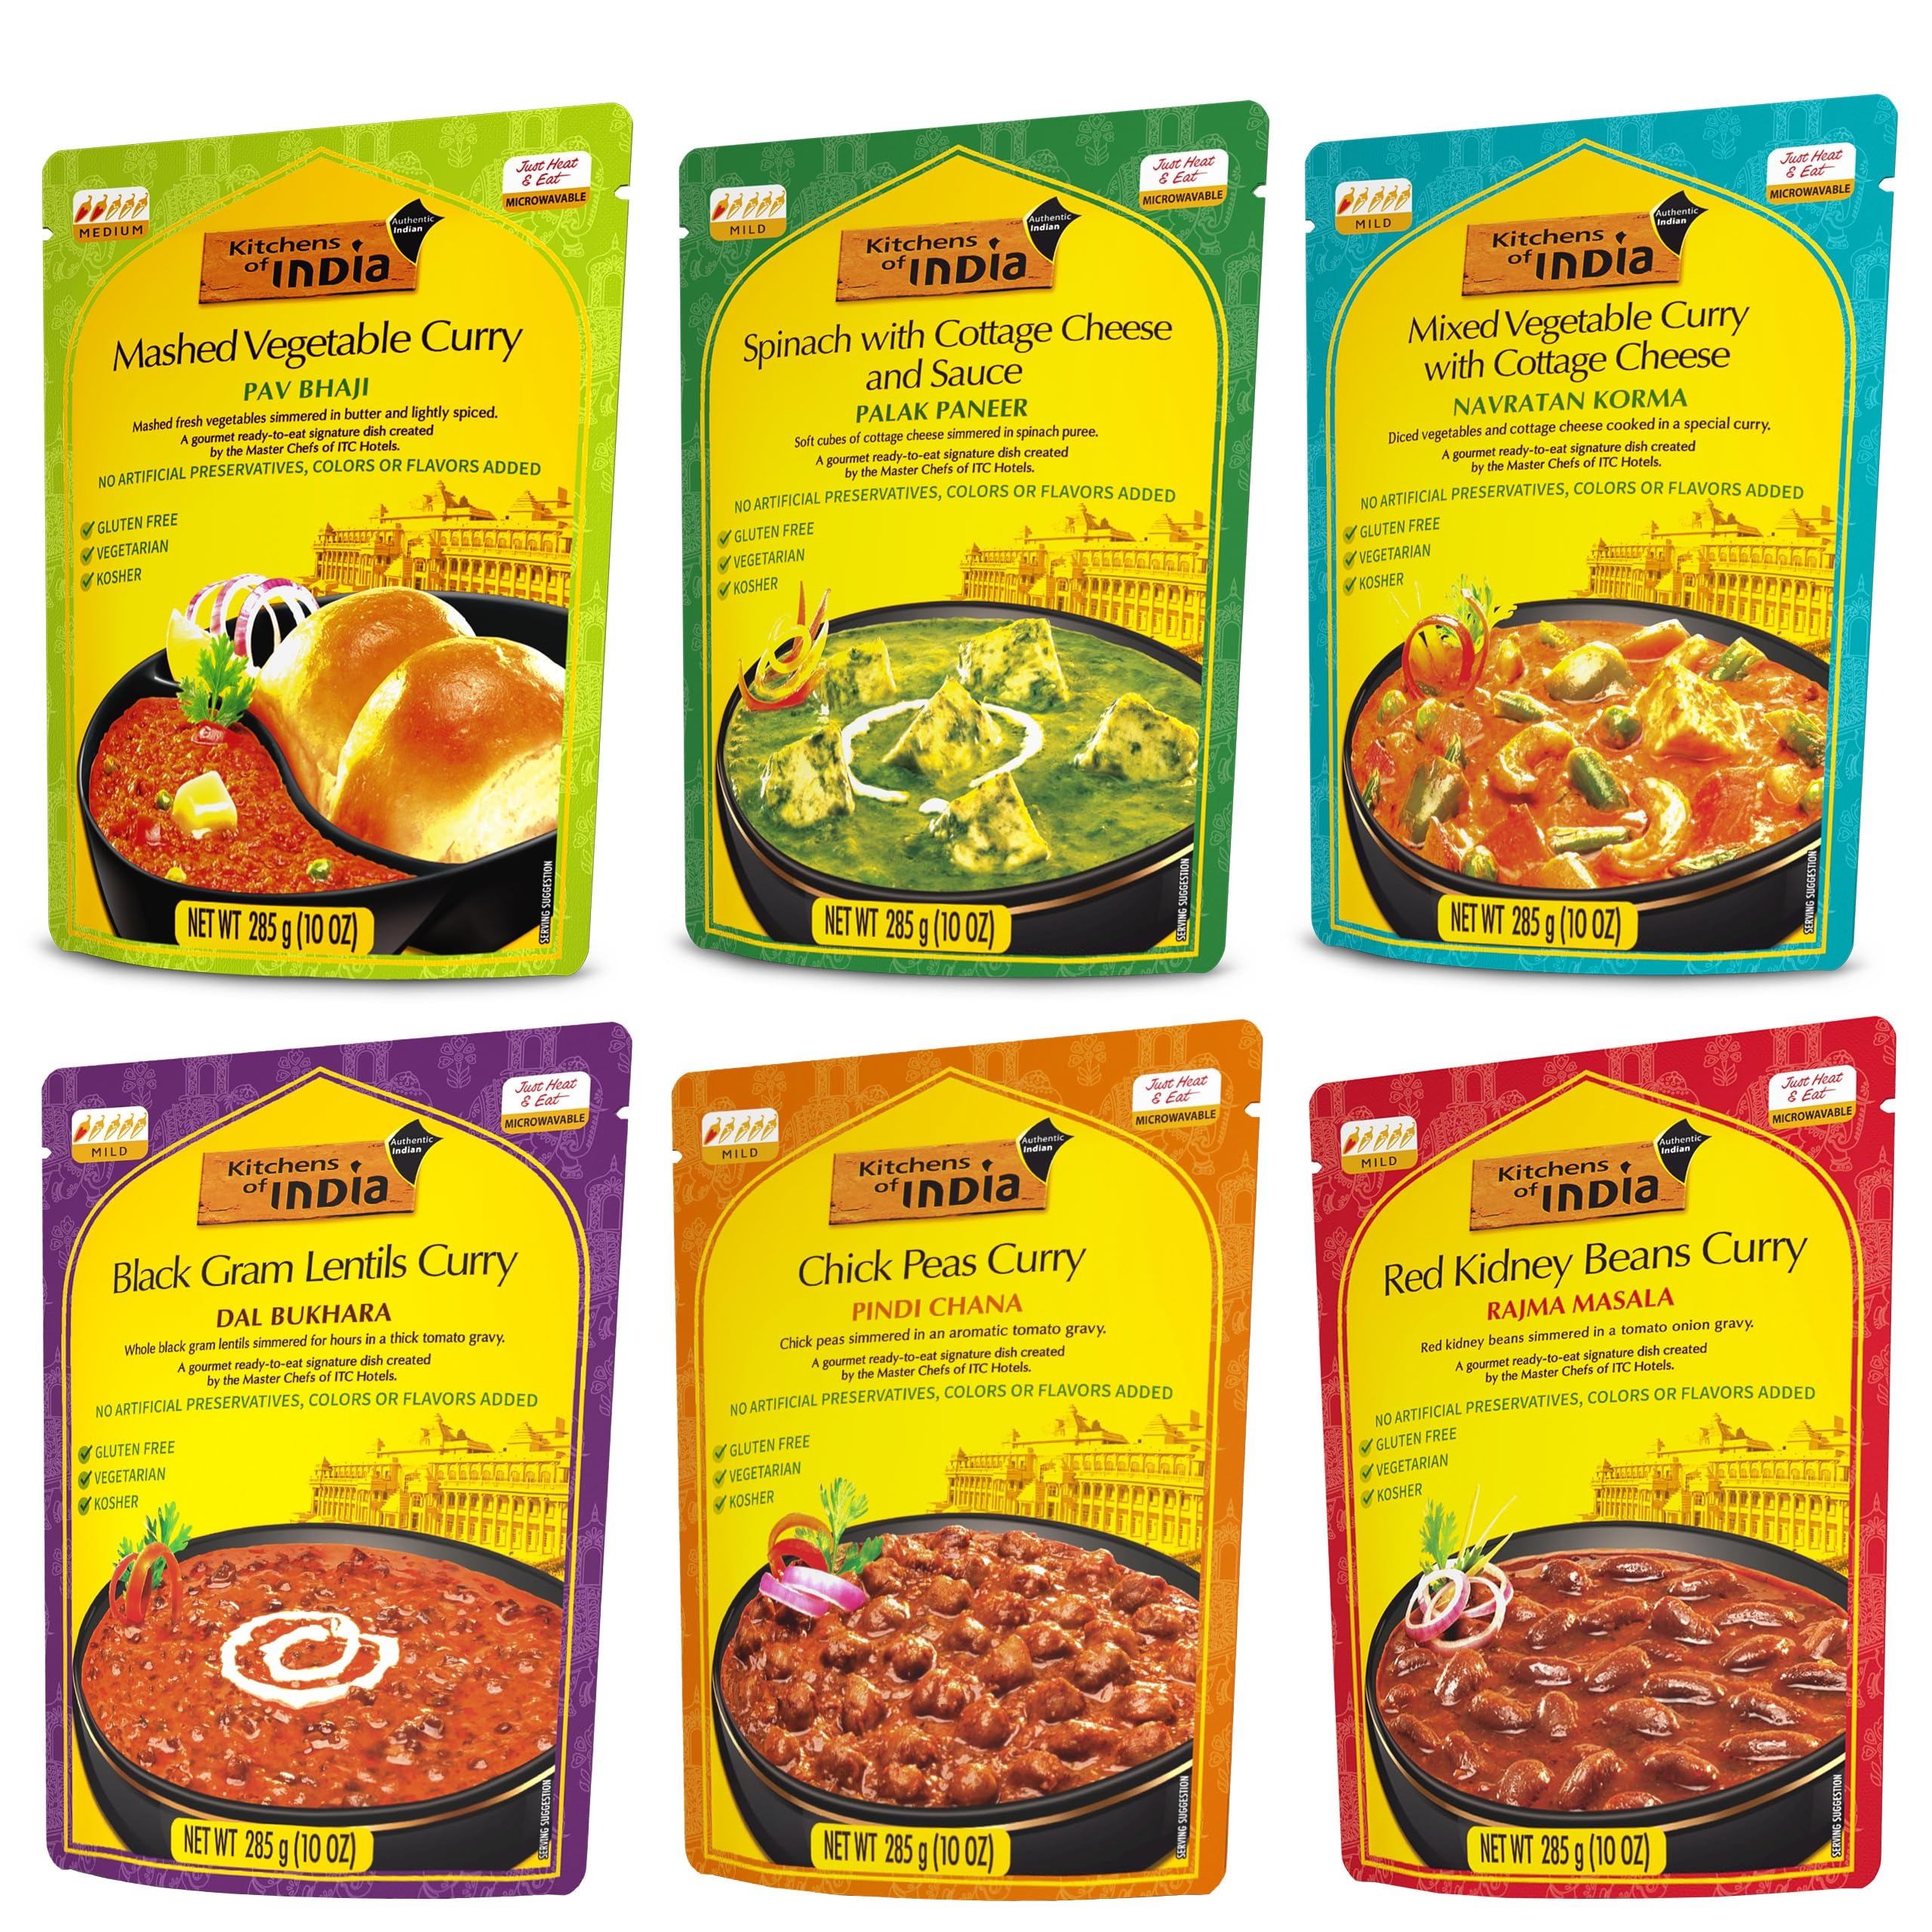
Item Name: Kitchens Of India Ready To Eat Dinner Variety Pack, 10-Ounces (Pack of 6)
Bullet Point 1: The range of Indian recipes on the offer spans the entire terrain from the far-flung regions of the northwest frontiers to the coastal regions of the south.
Bullet Point 2: These delicacies are available in imported 4 layer retort pouches that keep them fresh for over a year.
Bullet Point 3: Includes one each of Dal Bukara - Black Lentil Curry, Palak Paneer- Spinach w/Cottage Cheese, Rajma Masala - Red Kidney Bean Curry, Navratan Korma - Mixed Vegetable & Cottage Cheese Curry; Jpav Bhaji - Mashed Vegetable Curry, Pindi Chana-Chick Pea Cu
Bullet Point 4: Kitchens of India Ready-to-eat dishes are a selection of authentic Indian recipes from ITCs gourmet restaurants
Bullet Point 5: The offer spans the entire terrain from the far-flung regions of the northwest frontiers to the coastal regions of the south
Value: 60.0
Unit: Ounce

Price: 19.18